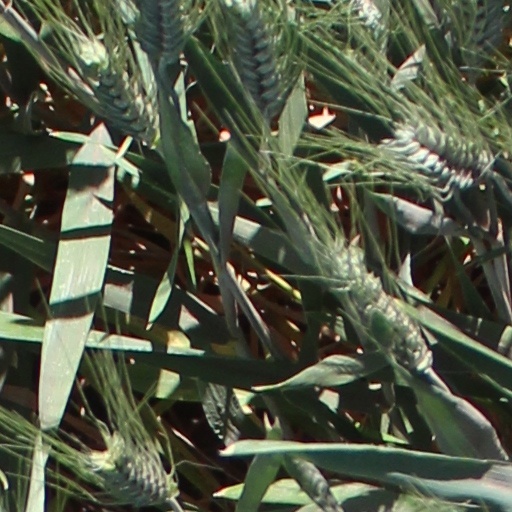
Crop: wheat